Emergency!

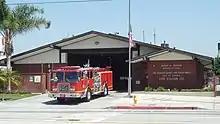
Los Angeles County Fire Station 127 was used to represent Station 51 in the series.

Station 51 was represented by Los Angeles Fire Station 127, located at 2049 East 223rd Street (between Wilmington Avenue and Alameda Street, with the San Diego Freeway (I-405) visible in the background in wide shots) in Carson, California.